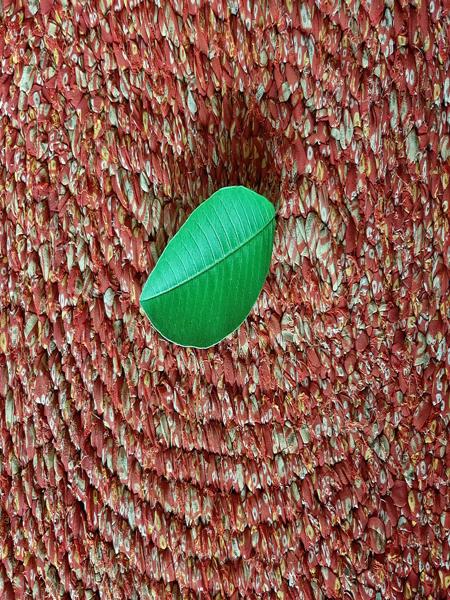
Plant: Guava